Crown Jewels of the United Kingdom

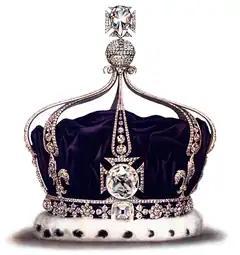
Hand-coloured photograph of the crown made for Queen Mary, with eight half-arches and the Koh-i-Noor set in the front cross, published 1919

Thus began a tradition of each queen consort having a custom-made crown. In 1902 the Crown of Queen Alexandra, a European-style crown – flatter and with eight half-arches instead of the typical four – was made for Alexandra of Denmark to wear at her coronation. Set with over 3,000 diamonds, it was the first consort crown to include the Koh-i-Noor diamond presented to Queen Victoria in 1850 following the British conquest of the Punjab. Originally and set in an armlet, it was cut down to an oval brilliant weighing , which Victoria mounted in a brooch and circlet. The Crown of Queen Mary was the second to contain the Koh-i-Noor; also unusual for a British crown owing to its eight half-arches, it was made in 1911 for Mary of Teck. Mary purchased the Art Deco-inspired crown with her own money hoping it would become an heirloom used by future queens consort. Altogether, it was adorned with 2,200 diamonds, and contained the Cullinan III and Cullinan IV diamonds. Its arches were made detachable in 1914 allowing it to be worn as an open crown or circlet.